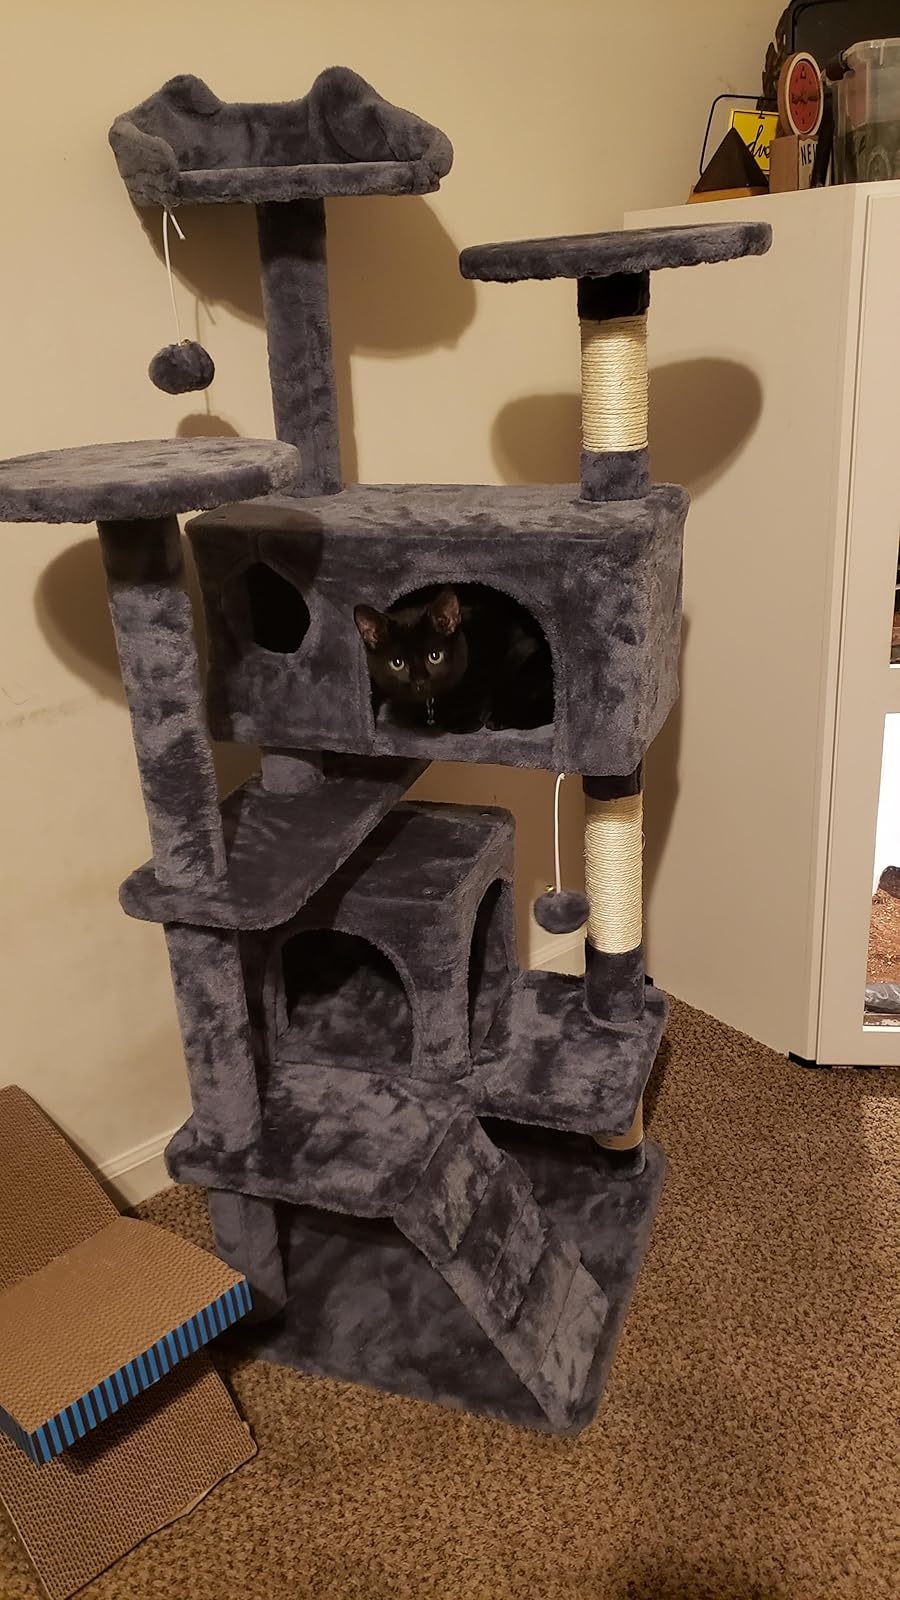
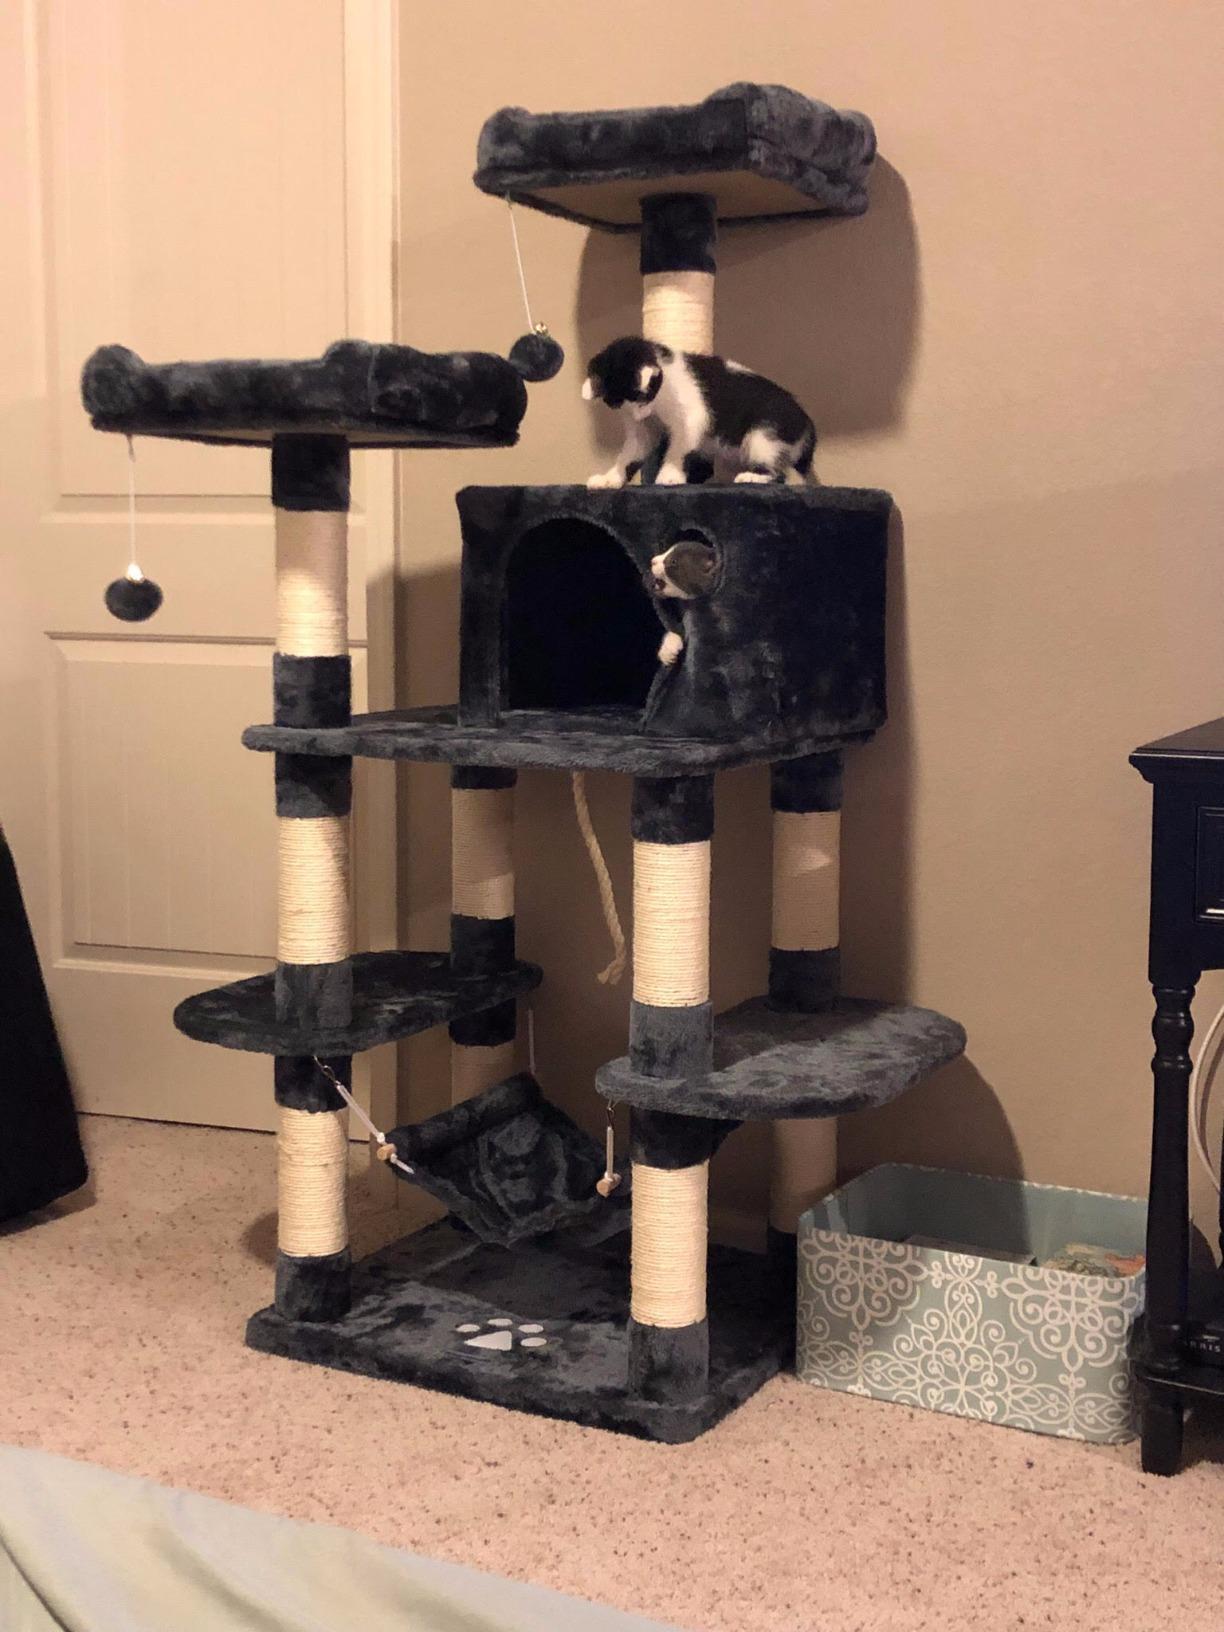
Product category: items_cat tree
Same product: no